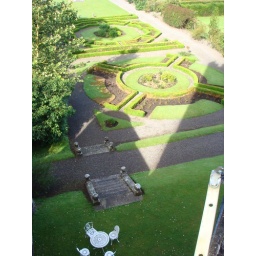
This is a view from our room in the tower on the 2nd floor